Olga Konkova

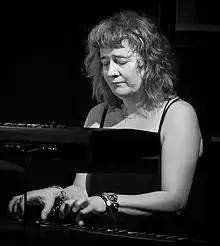
Konkova at the 2016 Oslo Jazzfestival

Olga Konkova (Russian: Ольга Конкова; born 25 August 1969 in Moscow) is a Norwegian–Russian jazz pianist known from several recordings and collaboration with jazz musicians such as Adam Nussbaum, Gary Husband and Karin Krog.